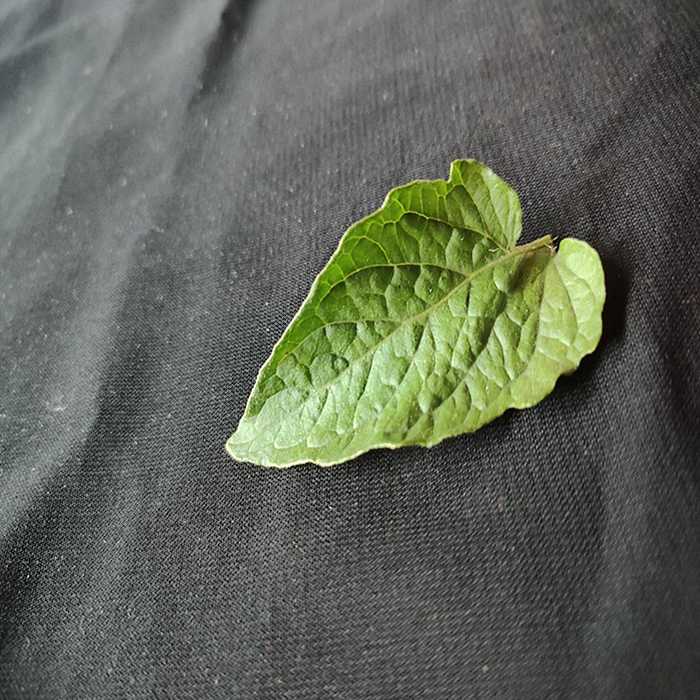
Plant: Tomato
Label: Tomato Fresh leaf